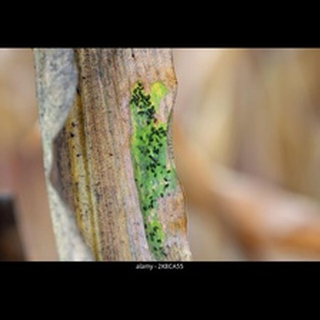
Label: wheat_aphid